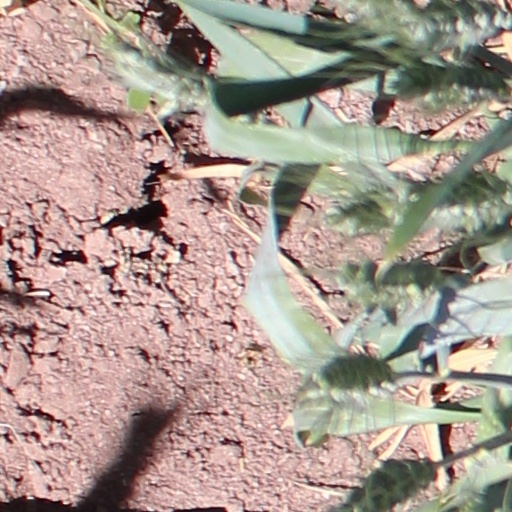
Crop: wheat